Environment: real
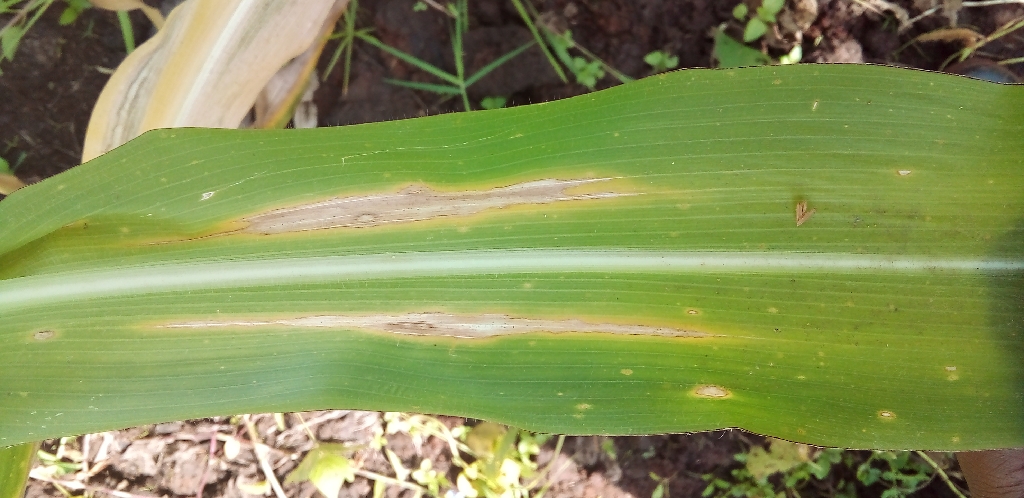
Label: northern_corn_leaf_blight